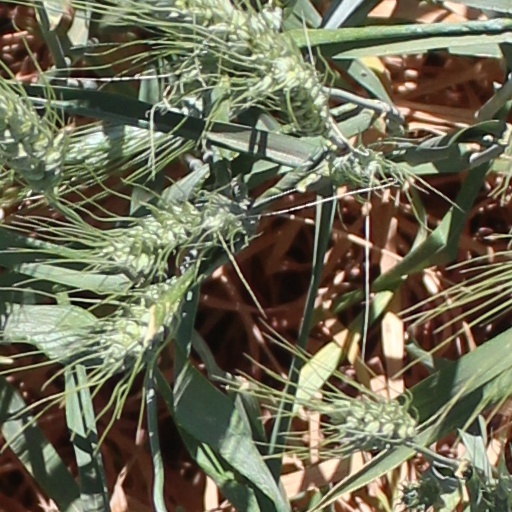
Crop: wheat